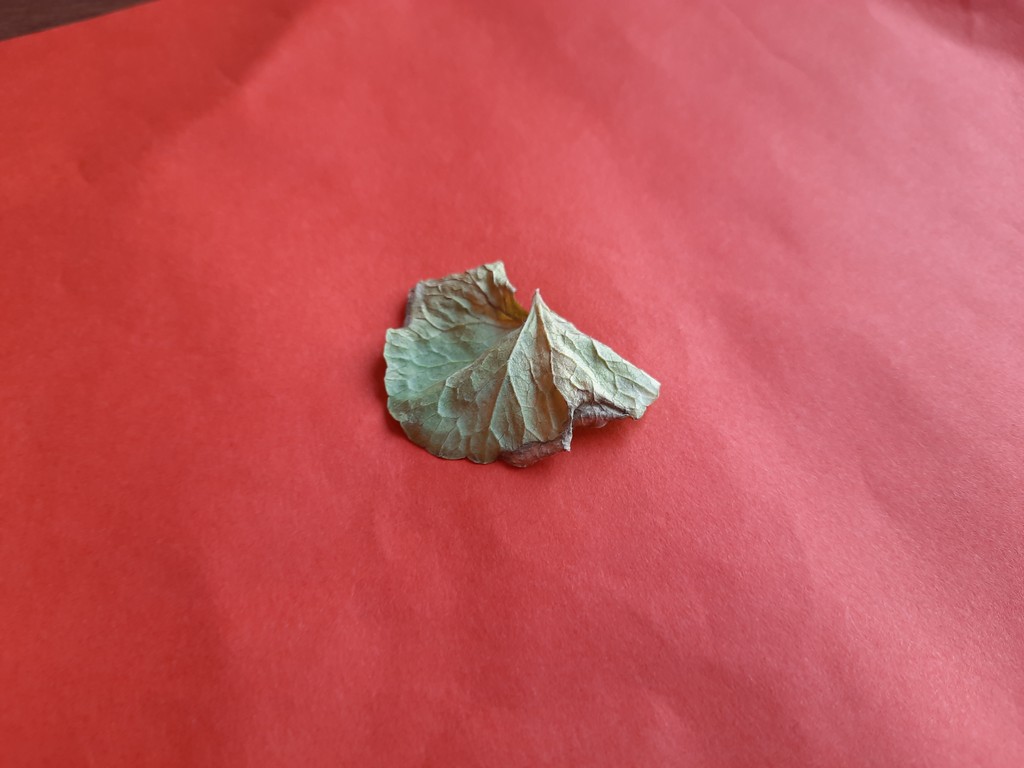
Label: Dried